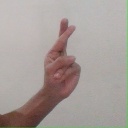
अक्षर: र